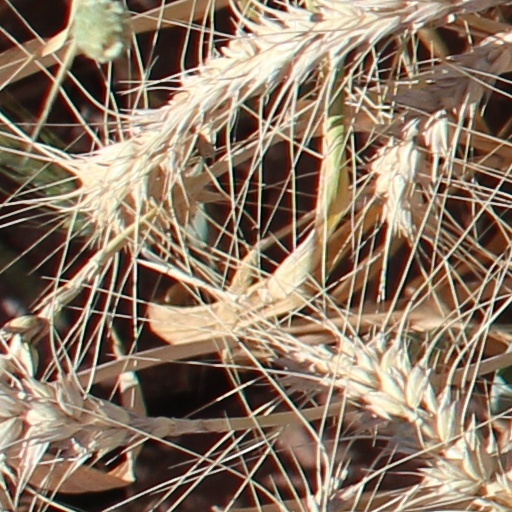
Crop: wheat